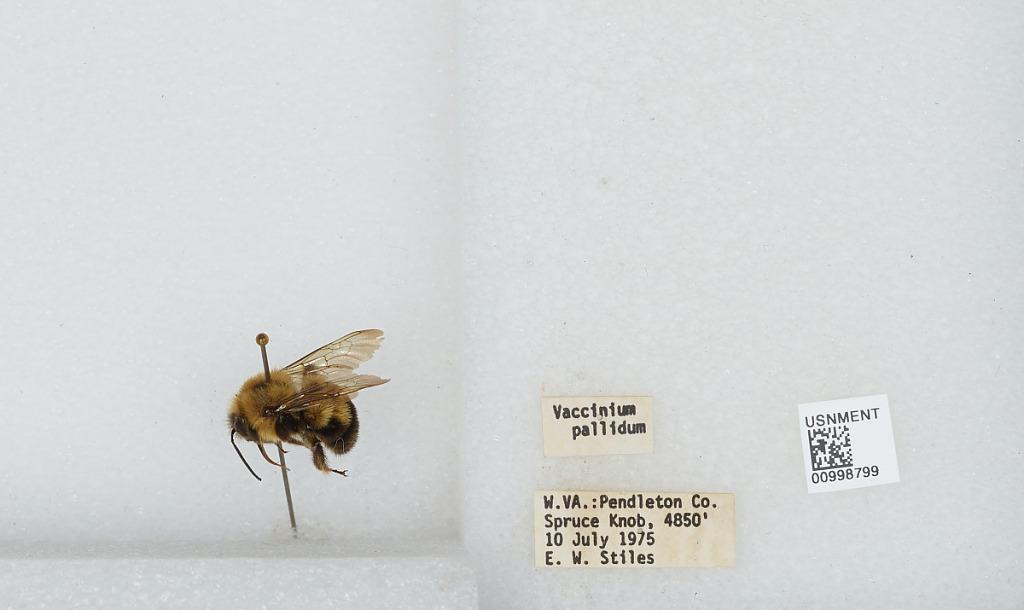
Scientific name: Bombus (Pyrobombus) perplexus Cresson
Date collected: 1975-7-10
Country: United States
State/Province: West Virginia